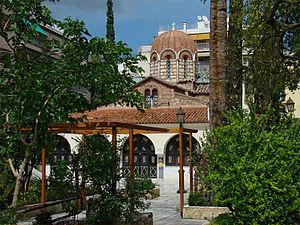
Église Ayia Aikaterini, Athènes, Grèce.